San Francesco, Mirandola

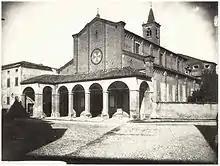
Exterior of the church with the portico (demolished in 1927)

Towards the first half of the 13th century, the Franciscan friars arrived in Mirandola from Bologna, where the first Franciscan settlement dates back to 1213, while the beginning of the construction of the Bolognese Basilica of St. Francis is recorded in the year 1236, after the visit of St. Francis of Assisi to Bologna in 1222.